Chimonobambusa

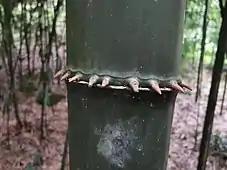
"Chimonobambusa quadrangularis". Bamboo poles appear to be cylindrical like ordinary bamboos, but they are square to the touch. Native to China.

Chimonobambusa is a genus of East Asian bamboo in the grass family. They are native to China, Japan, Vietnam, Myanmar, and the Himalayas.